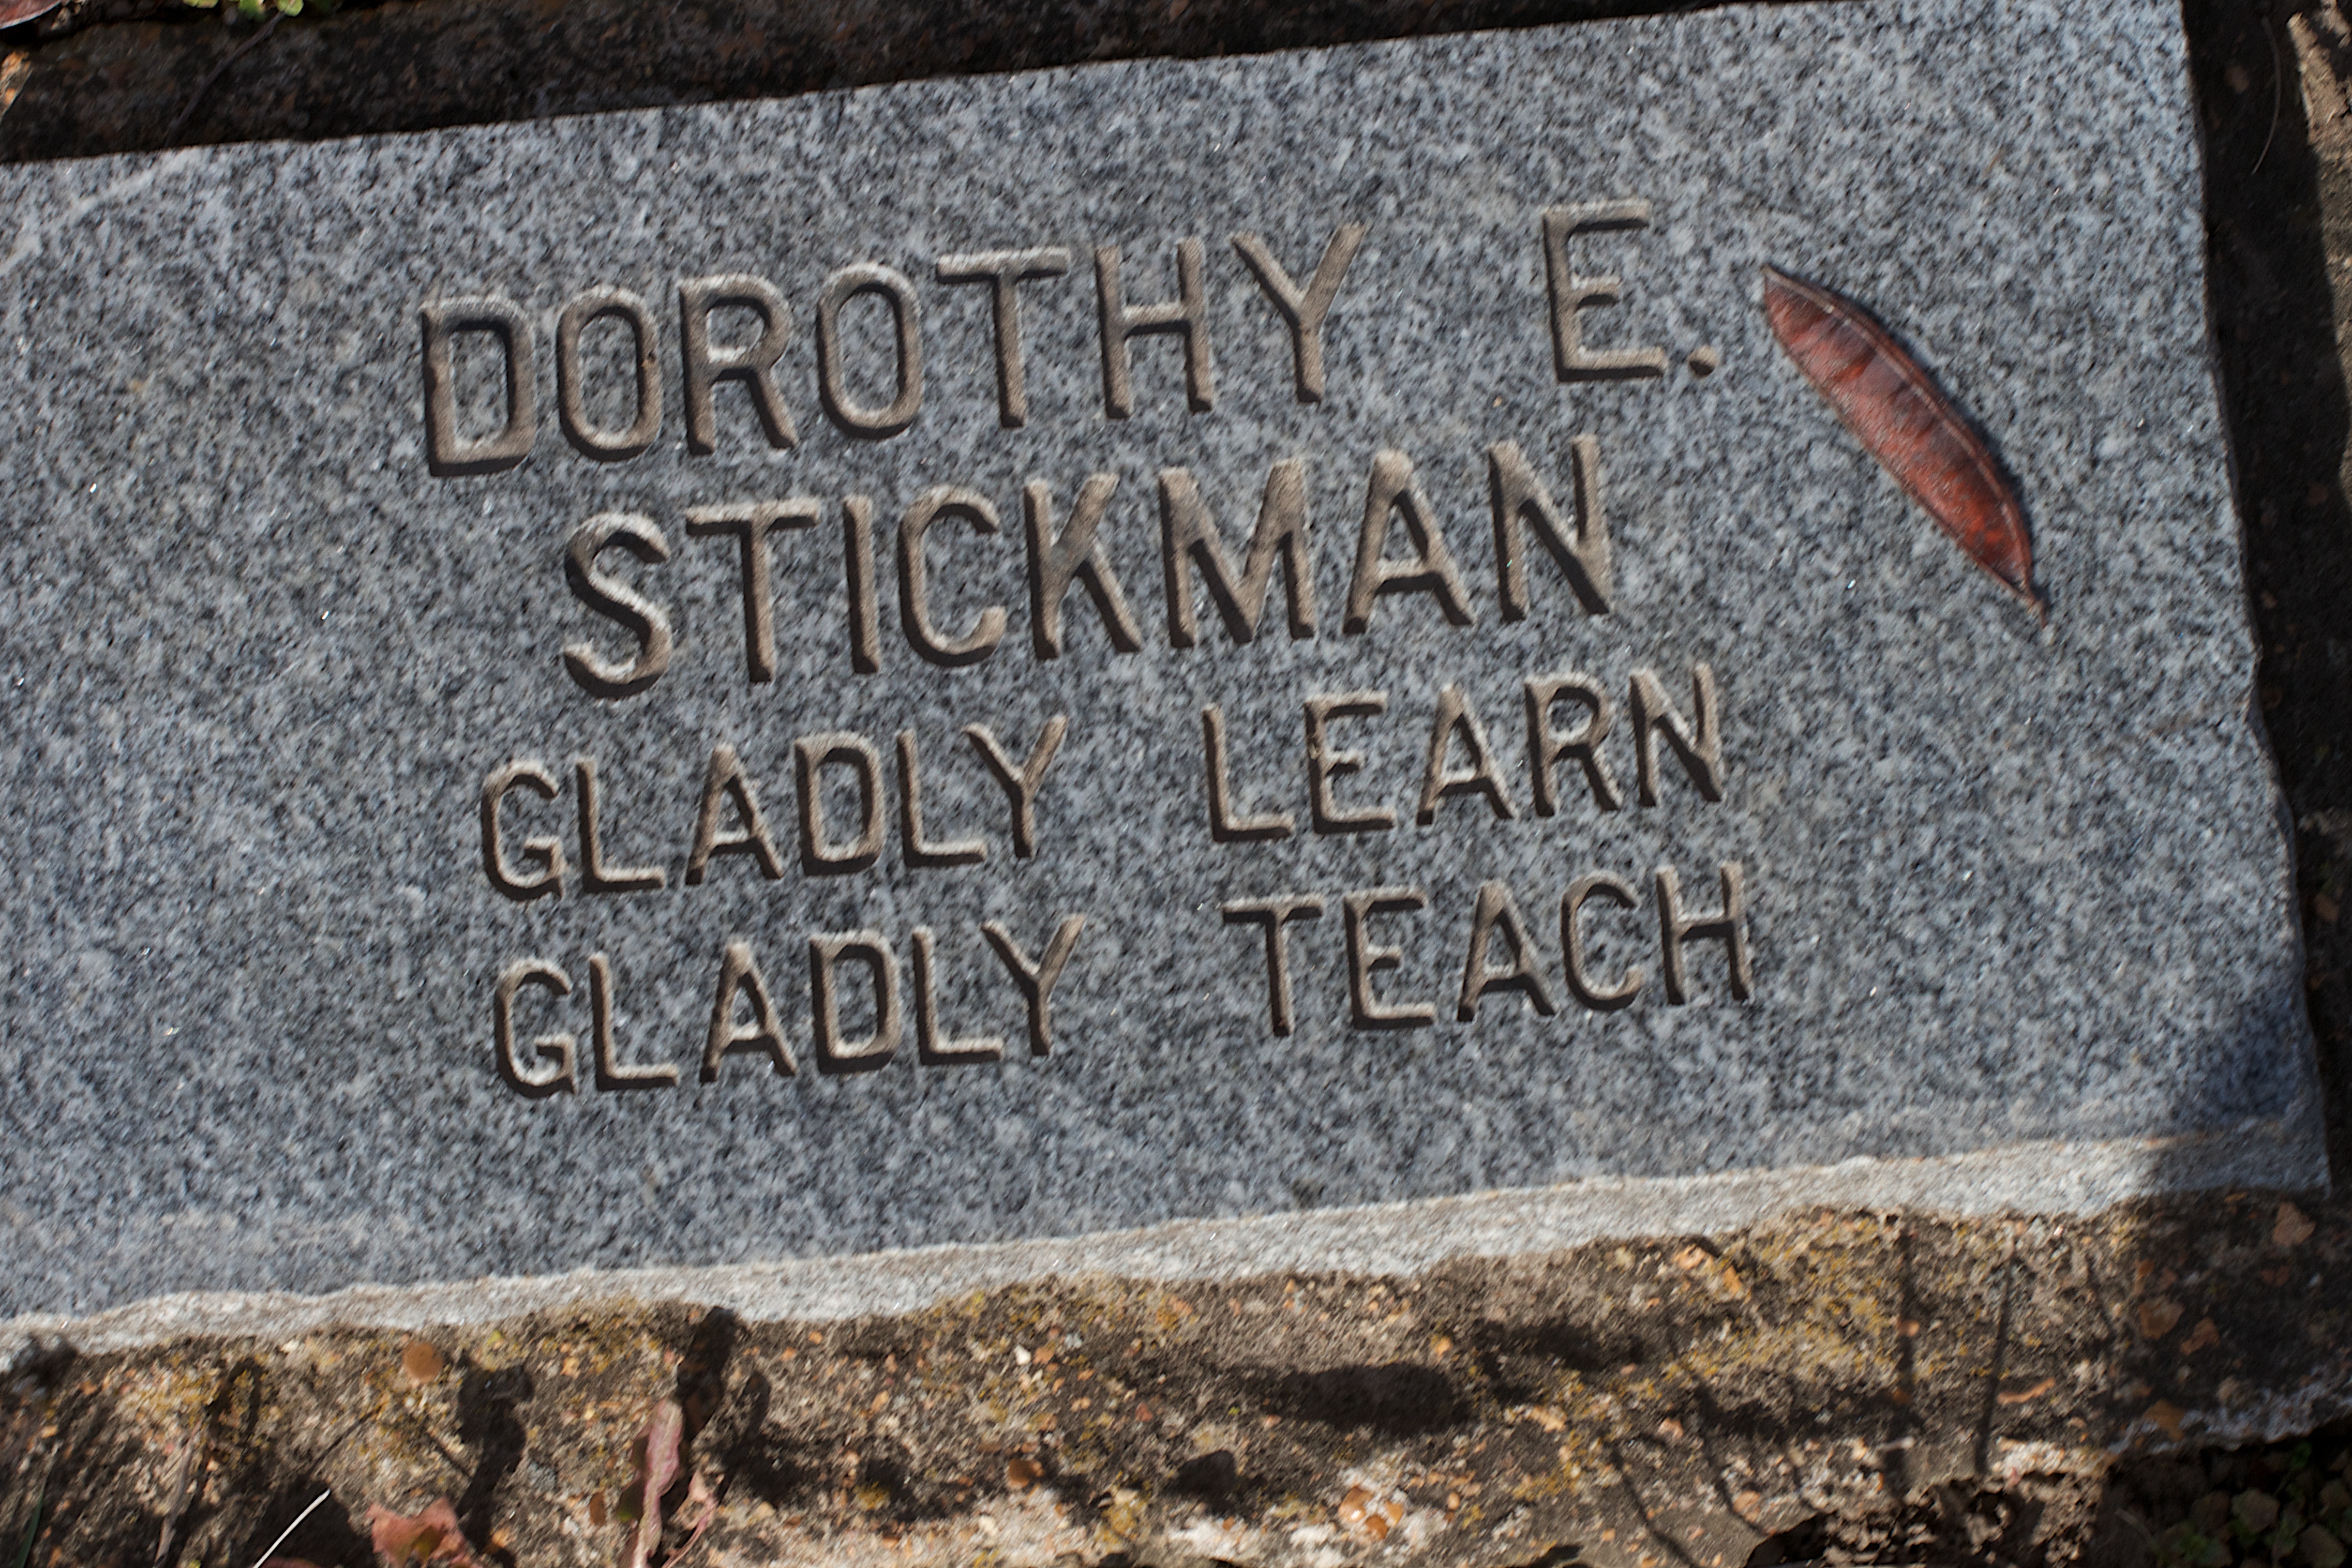
rock, cemetery, grave, memorial, headstone, stele, ancient history, commemorative plaque